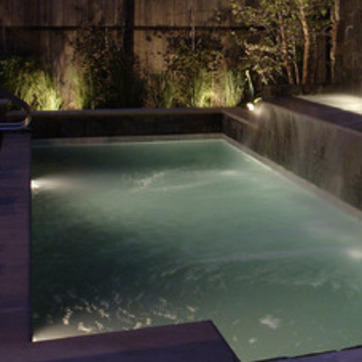
Material: water